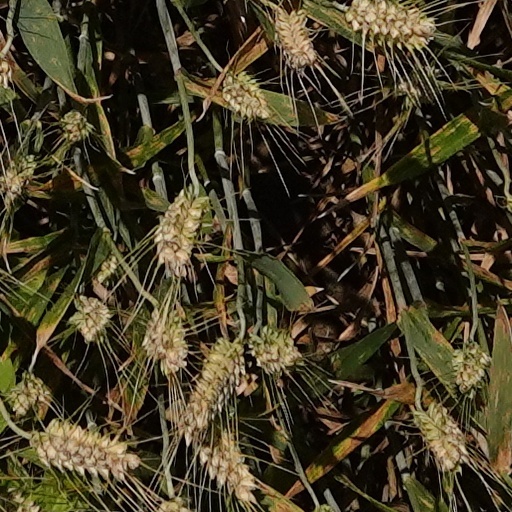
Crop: wheat